A Doll's House

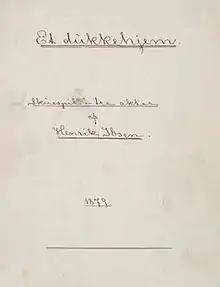
Original manuscript cover page, 1879

A Doll's House (Danish and ; also translated as "A Doll House") is a three-act play written by Norwegian playwright Henrik Ibsen. It premiered at the Royal Danish Theatre in Copenhagen, Denmark, on 21 December 1879, having been published earlier that month. The play is set in a Norwegian town .